Zülpich Castle

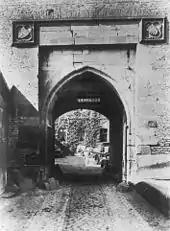
The castle gate in the late 19th century

The enclosed quadrangular structure was originally surrounded by a moat up to twelve metres wide. At its southern, western and eastern corners are round towers that were all once four storeys high. The southern one was reduced to two storeys high in the 19th century as it had fallen into disrepair. In the north and at right angles is a square tower measuring 10×10 metres with corner ashlars that is the only survivor of an older castle. Its shape clearly shows that it was given its present appearance in the 17th century. The two full-height round towers are topped by protruding, open fighting platforms with brick battlements. The corbels also use trachyte as a material, while the ogival arched frieze above is made of tuff. All the round corner towers once had residential rooms with fireplaces and garderobes. In the walls (which are up to three metres thick) are spiral staircases. The western tower facing the town also acted as a dungeon.